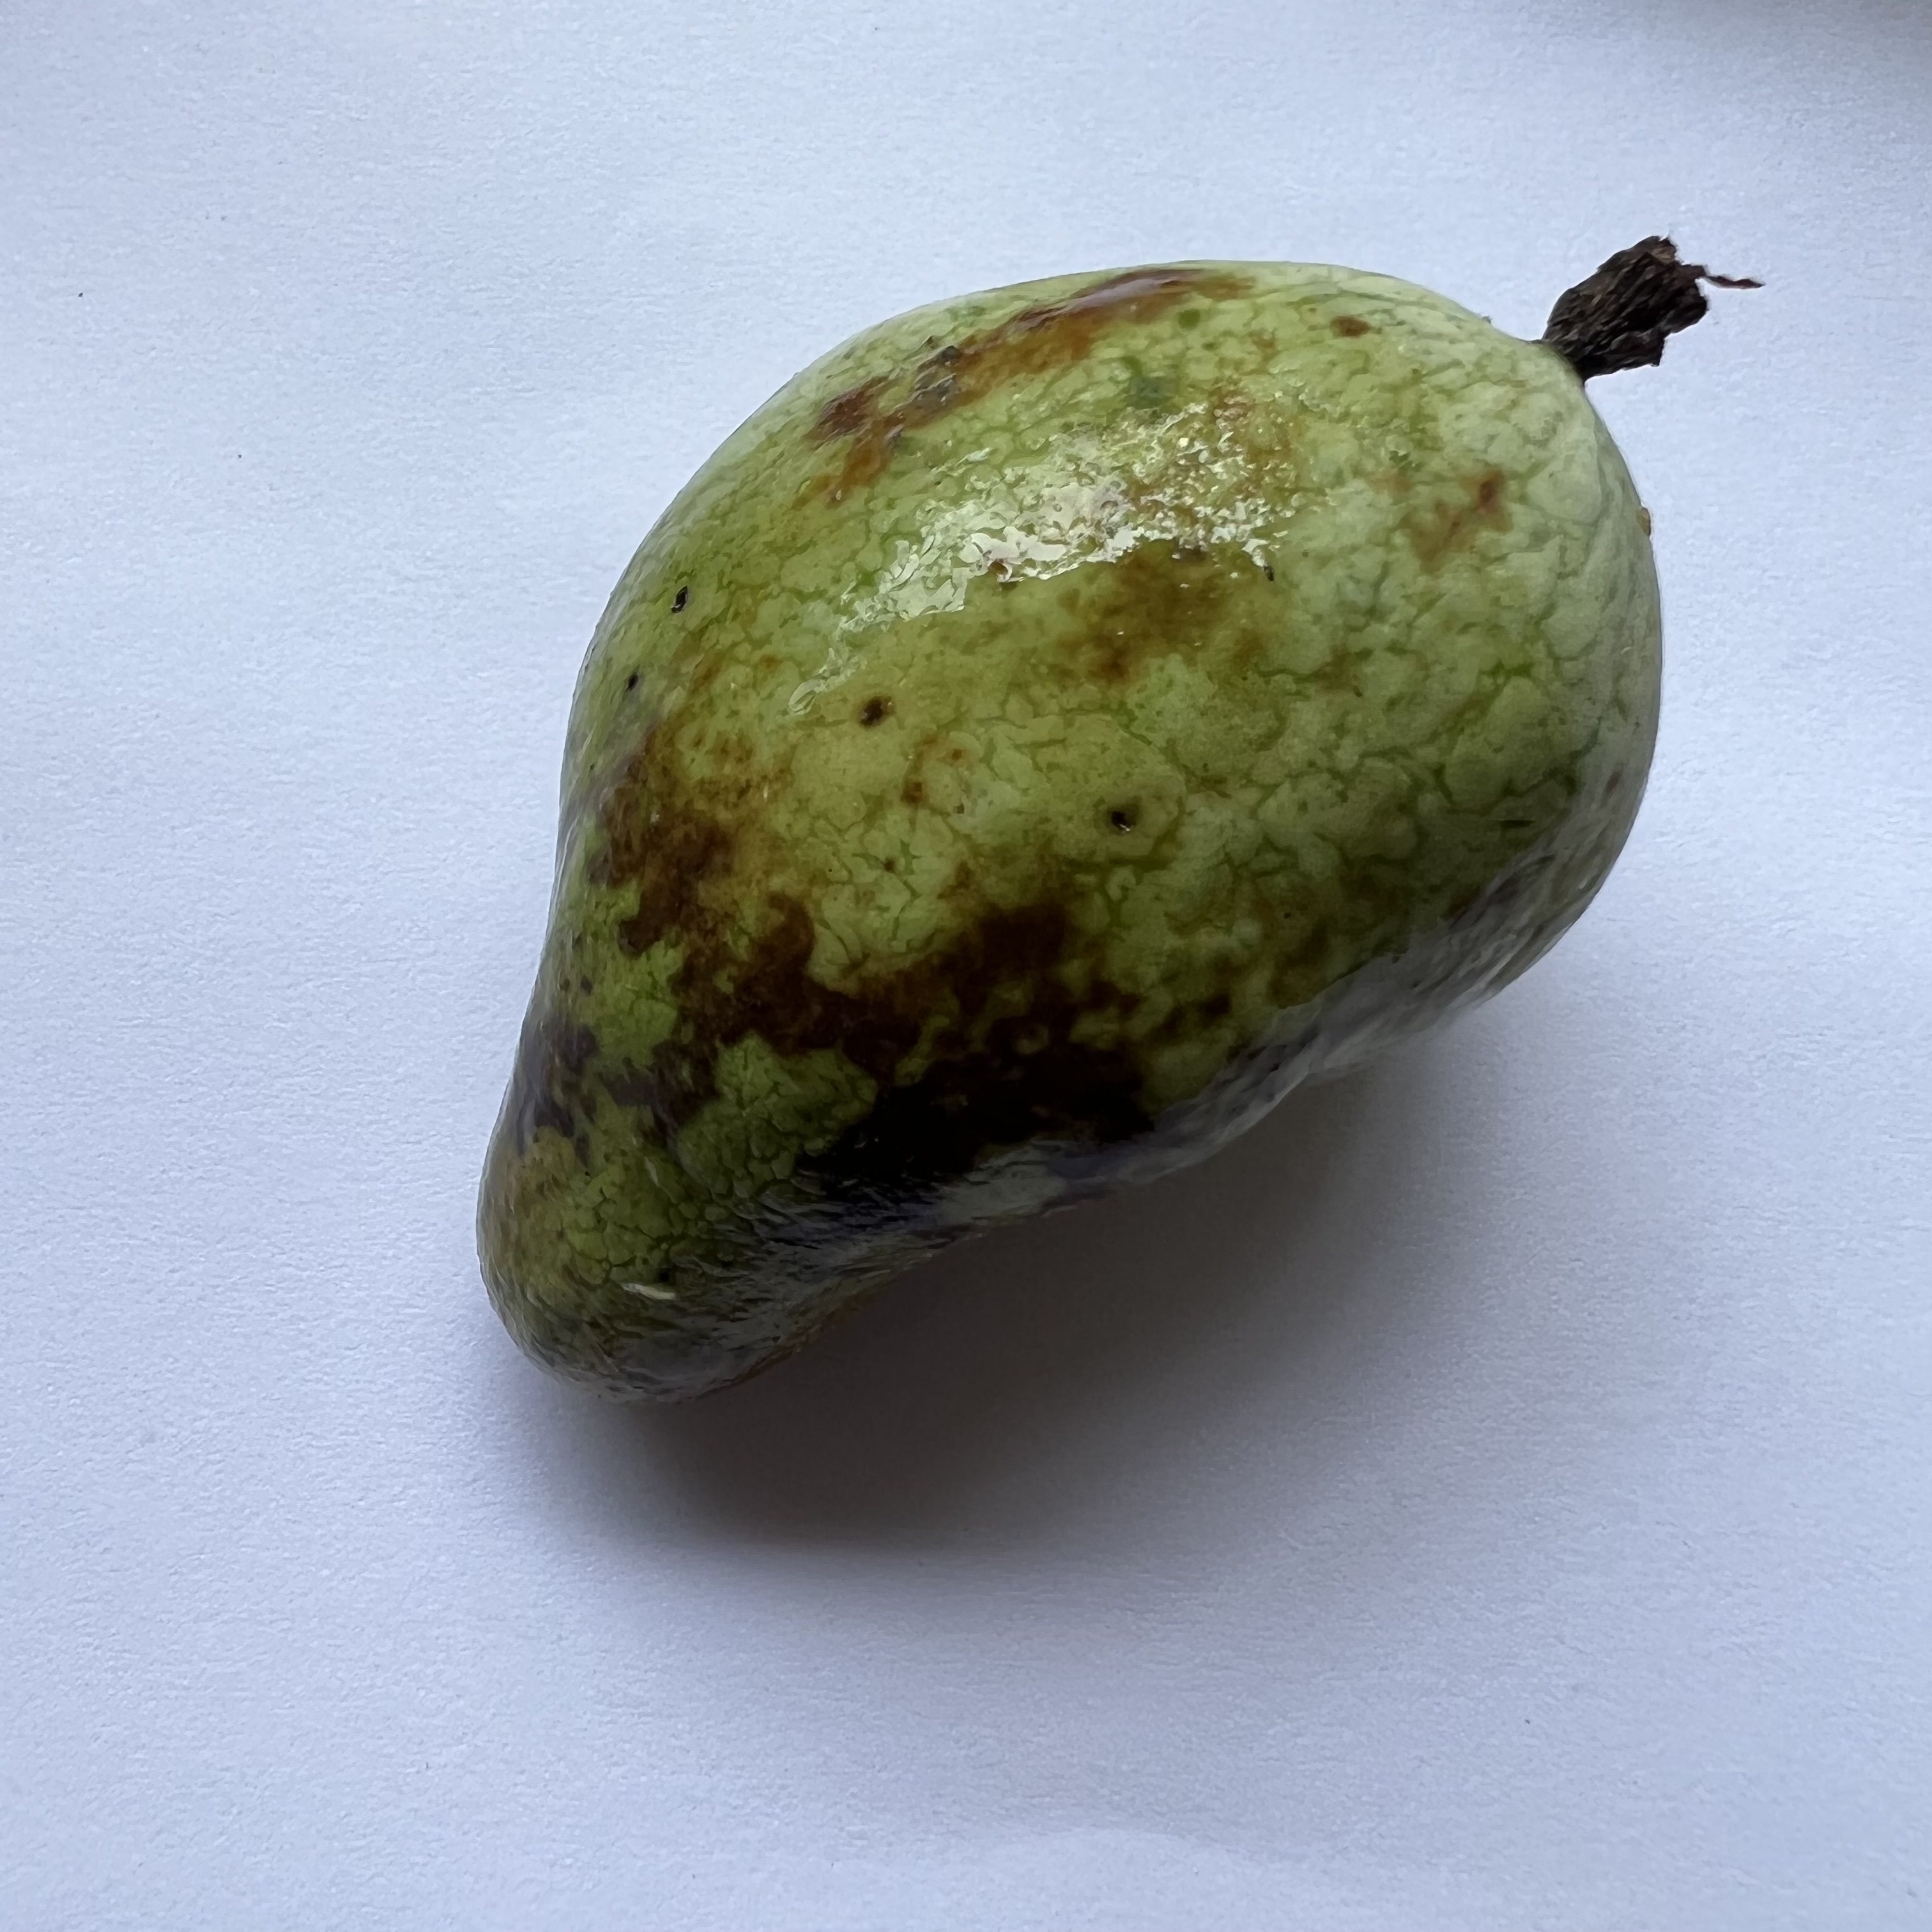
Label: Anthracnose